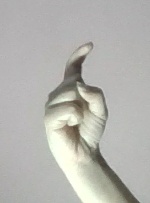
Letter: ra